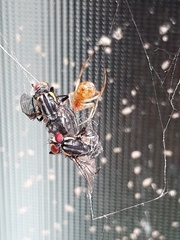
Species: Parasteatoda_tepidariorum